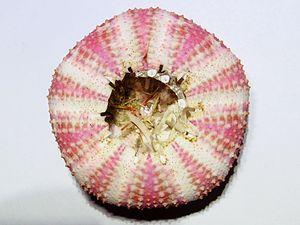
Un test (squelette) d'oursin-fleur Toxopneustes pileolus, trouvé à Mayotte.
Toxopneustes est un genre d'oursins de la famille des Toxopneustidae.
Toxopneustes pileolus est une espèce d’oursins tropical venimeux pouvant infliger de dangereuses piqures.
Les Toxopneustidae forment une famille d'oursins au sein de l'ordre des Temnopleuroida.